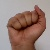
The image shows a hand gesture representing the letter 'A' in Indian Sign Language.